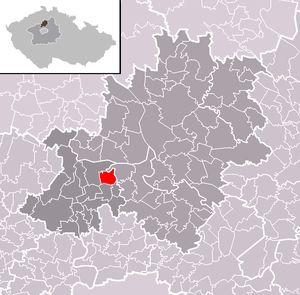
Hostín u Vojkovic est une commune du district de Mělník, dans la région de Bohême-Centrale, en Tchéquie. Sa population s'élevait à 332 habitants en 2020.